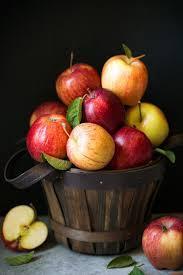
Label: apples